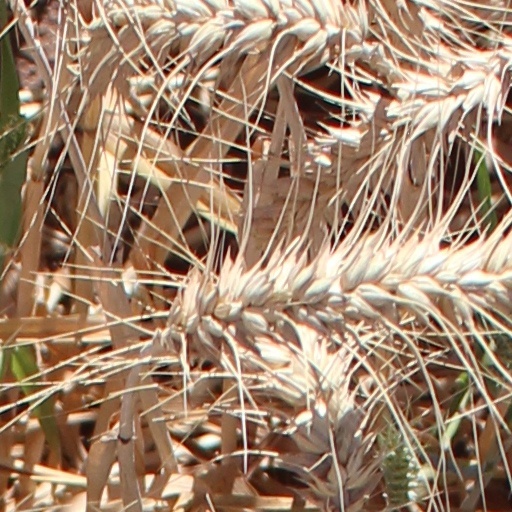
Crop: wheat